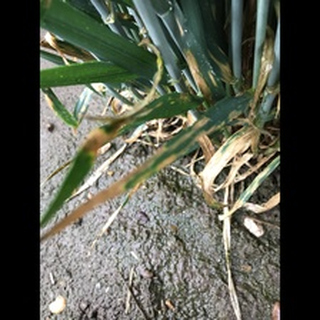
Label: wheat_septoria